Heguanzi

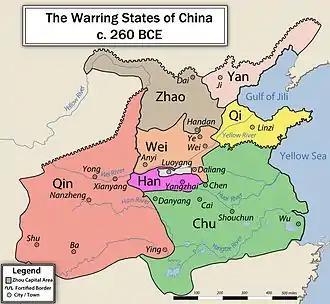
The Warring States

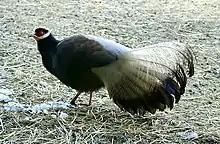
Brown eared pheasant.

The emerging consensus is that, although the "Heguanzi" text may be a composite of the writings of multiple authors representing various schools of thought, much if not all of it belongs to the late Warring States (475–221 BCE) to Han (202 BCE-220 CE) periods.